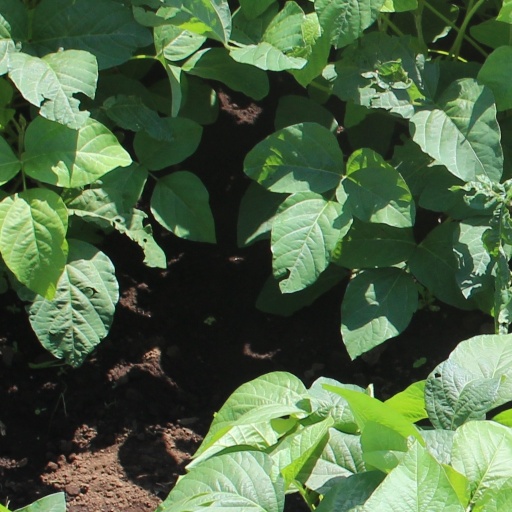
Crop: soybean